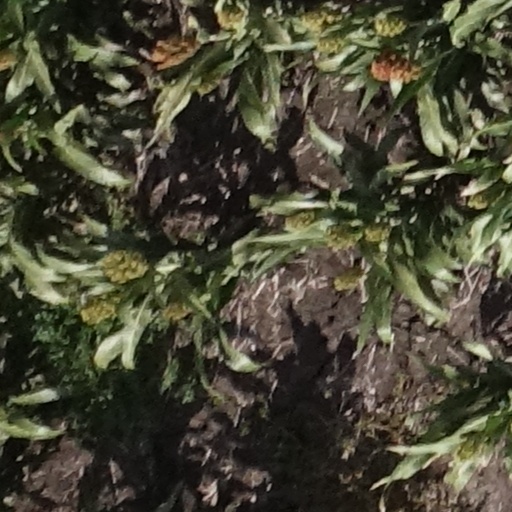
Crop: sorghum